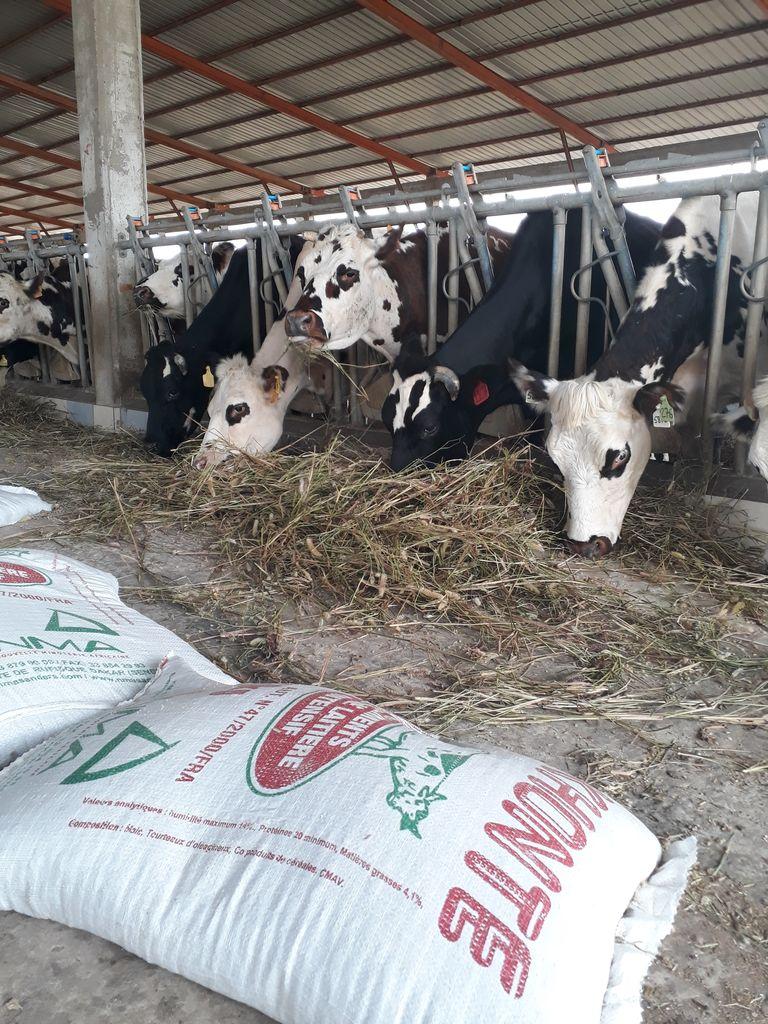
Ng'ombe kadhaa wako ndani ya zizi. Ng'ombe hao baadhi wakiwa weusi na weupe. Wanala nyasi kutoka kwenye sehemu za kulia chakula. Mifuko kadhaa mikubwa ya chakula cha mifugo imelala chini mbele ya ng'ombe.